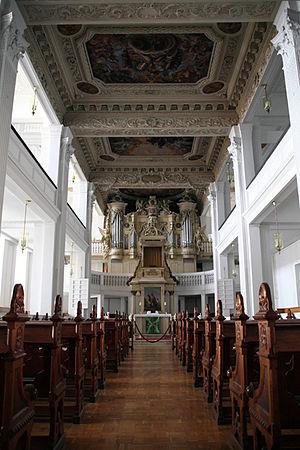
Le château de Friedenstein est un palais baroque construit sur le site du Château de Grimmenstein, rasé en 1567, dans la ville de Gotha en Allemagne.